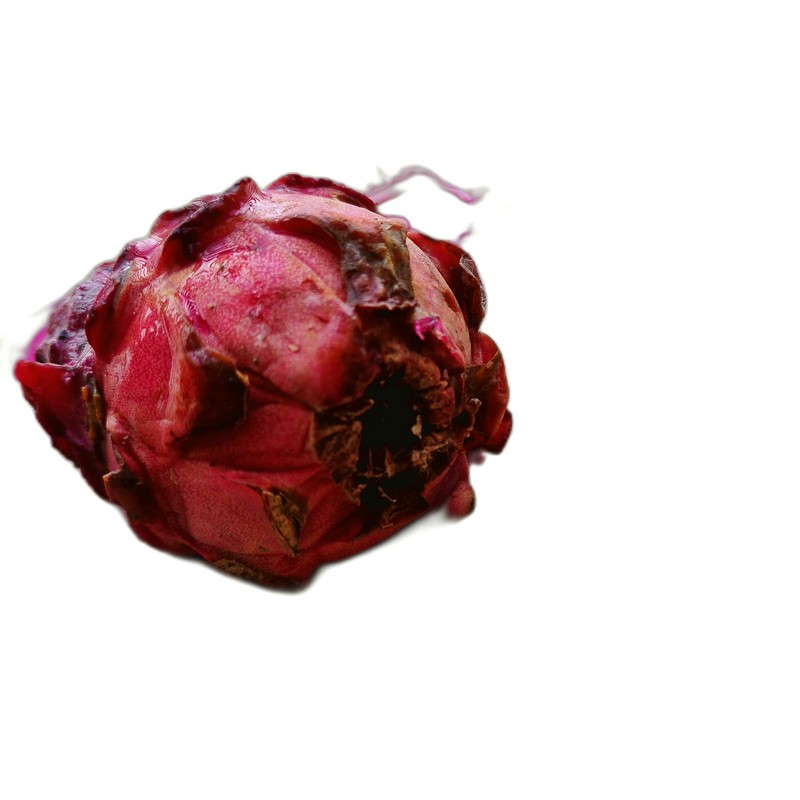
Label: Defect Dragon Fruit